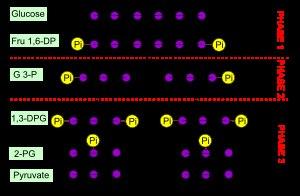
La glycolyse ou voie d'Embden-Meyerhof-Parnas est une voie métabolique d'assimilation du glucose et de production d'énergie. Elle se déroule dans le hyaloplasme de la cellule. Comme son nom l'indique elle nécessite du glucose et permet de produire du pyruvate. Ce dernier peut soit entrer dans le cycle de Krebs, qui se déroule dans la mitochondrie des eucaryotes ou le cytoplasme des bactéries en aérobiose, soit être métabolisé par fermentation en anaérobiose, pour produire par exemple du lactate ou de l'éthanol.